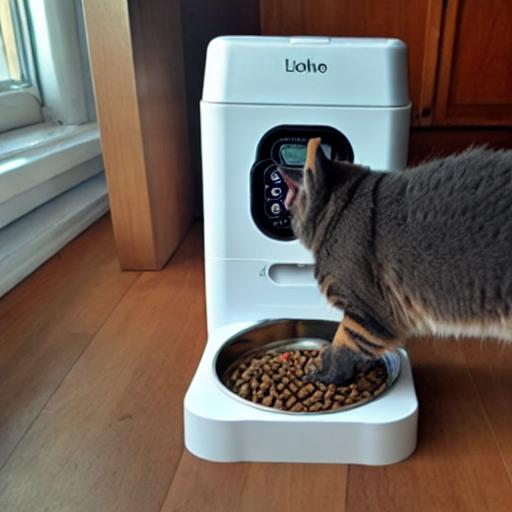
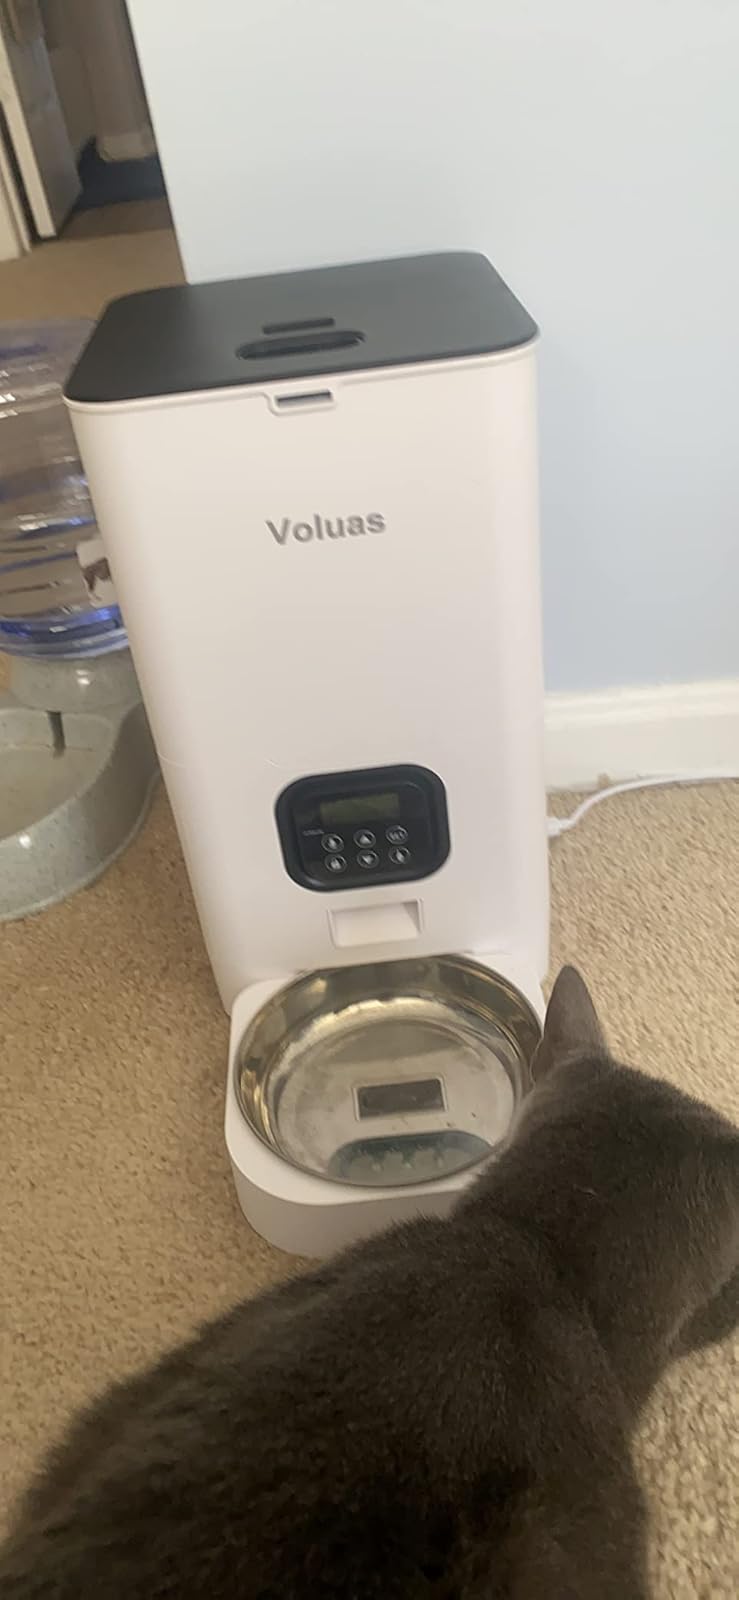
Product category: items_feeder
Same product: no